Dökkálfar and Ljósálfar

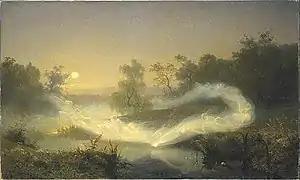
"Älvalek" ("Elfplay" or "Dancing Fairies") (1866) by August Malmström

In Norse mythology, Dökkálfar ("Dark Elves") and Ljósálfar ("Light Elves") are two contrasting types of elves; the dark elves dwell within the earth and have a dark complexion, while the light elves live in Álfheimr, and are "fairer than the sun to look at". The Ljósálfar and the Dökkálfar are attested in the "Prose Edda", written in the 13th century by Snorri Sturluson, and in the late Old Norse poem "Hrafnagaldr Óðins". Scholars have produced theories about the origin and implications of the dualistic concept.